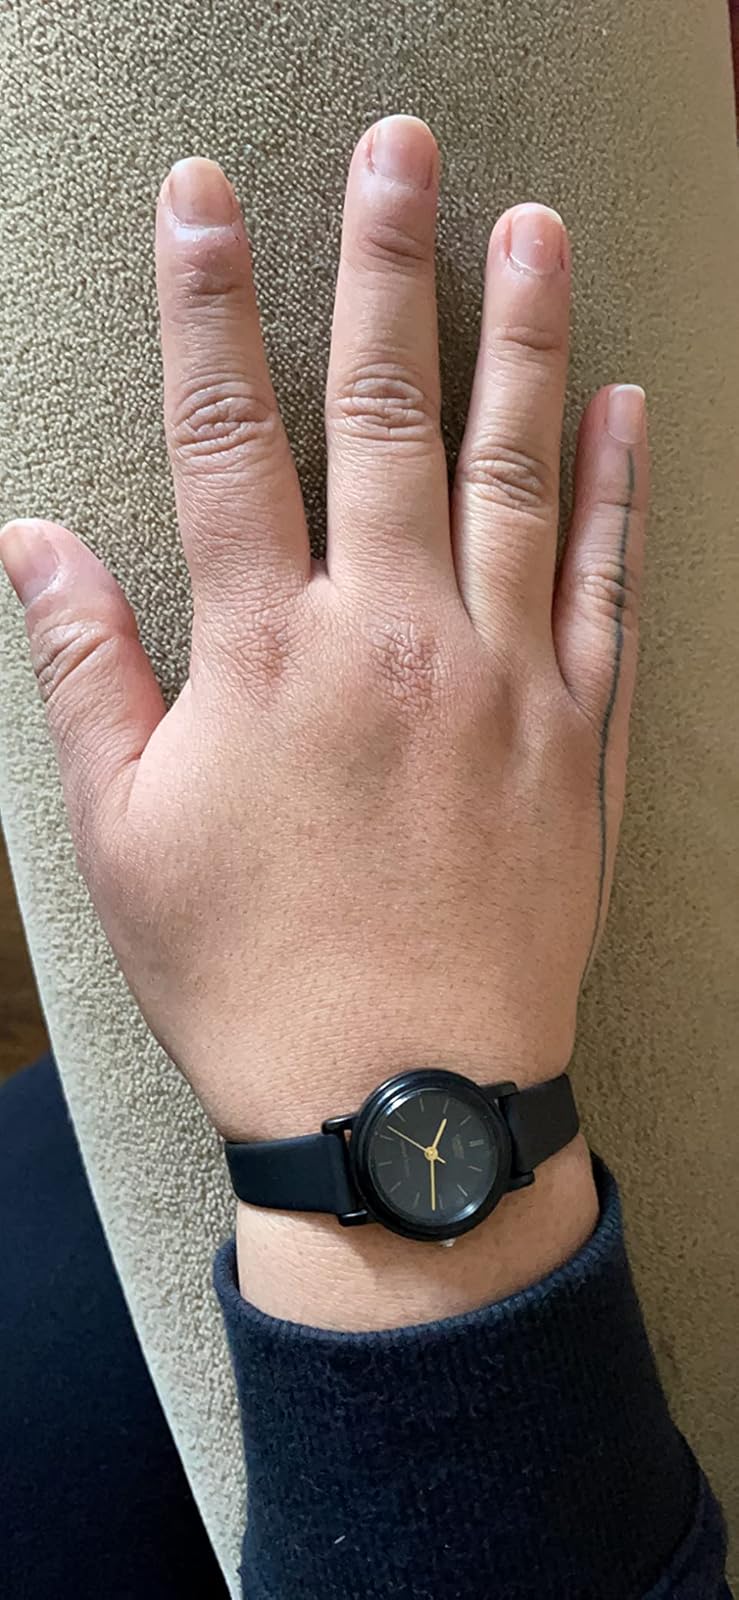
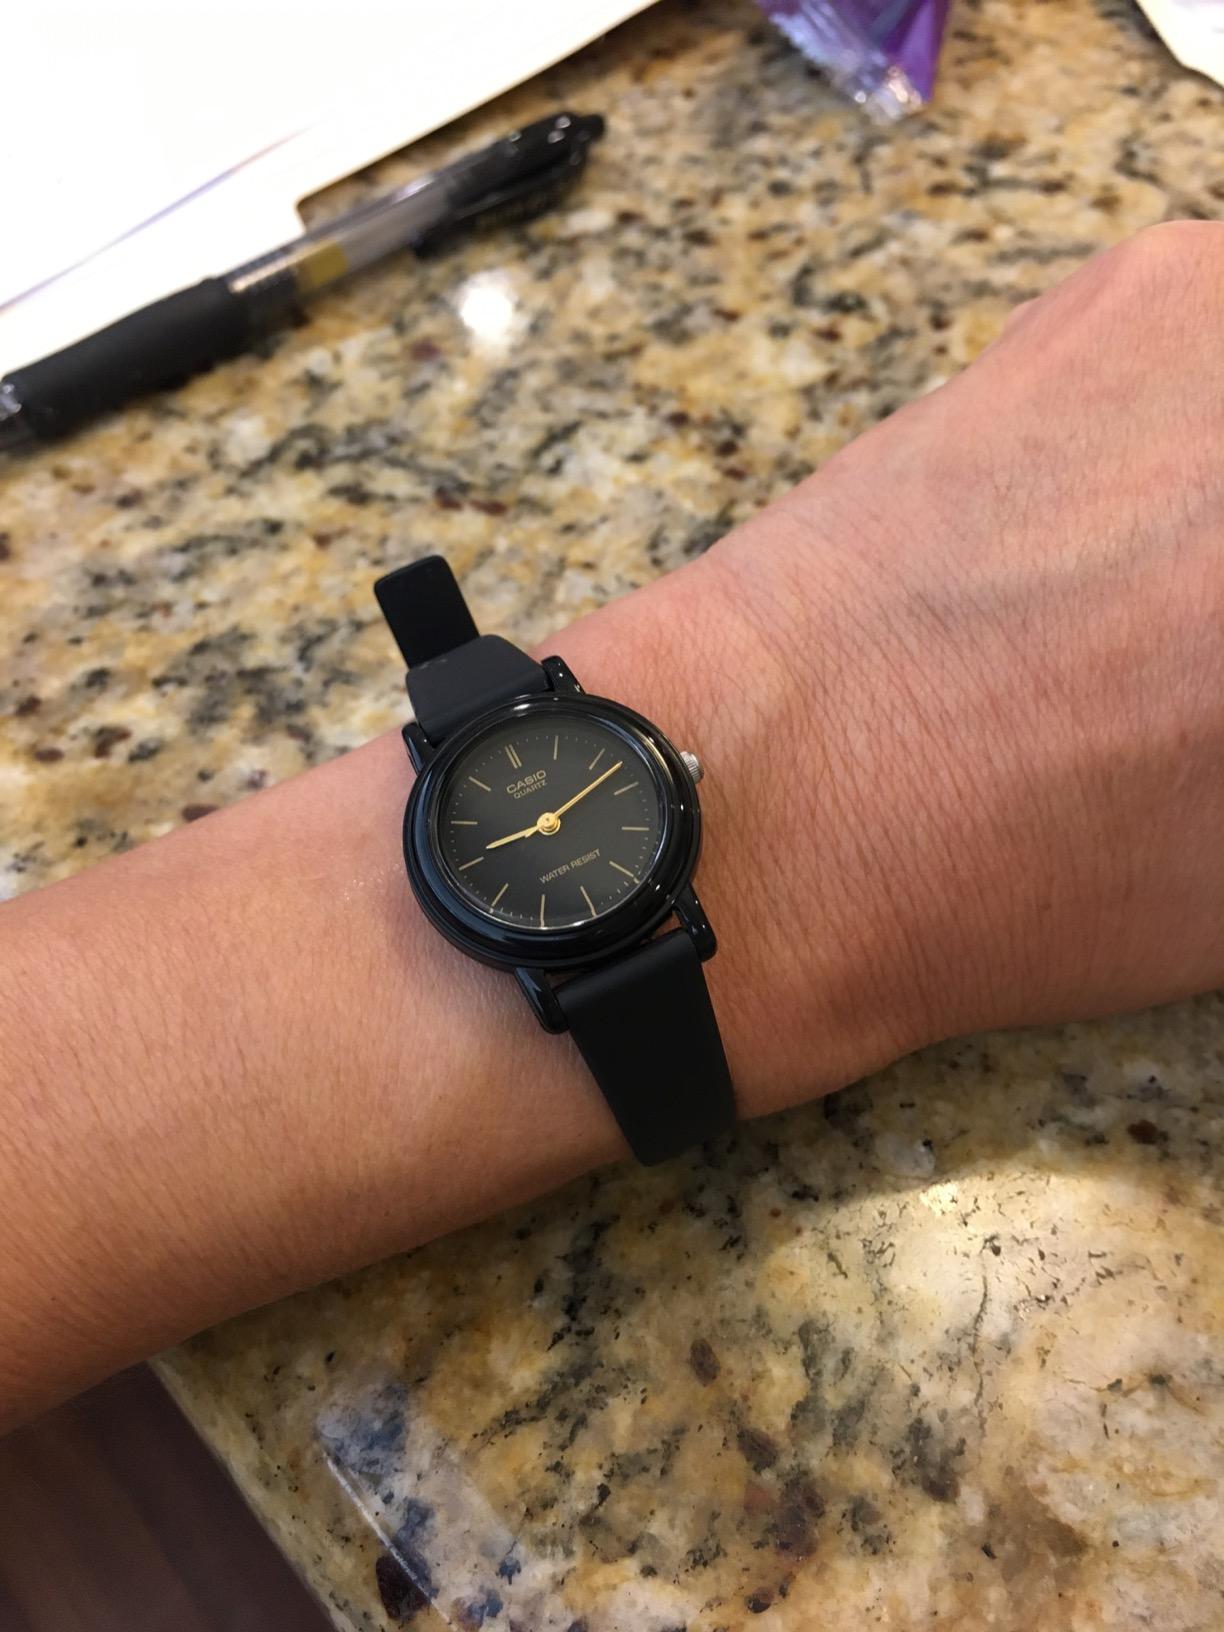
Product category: accessories_watch
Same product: yes